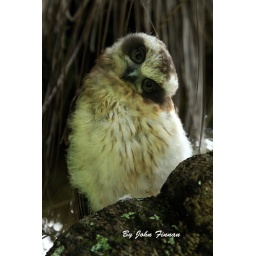
Mum ,Dad and bub sleeping in a big grass tree at the bunya mtnsTaken 31-12-09